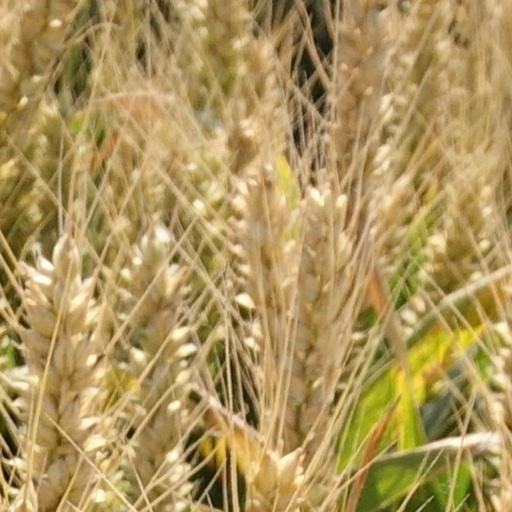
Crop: wheat